Chalisa famine

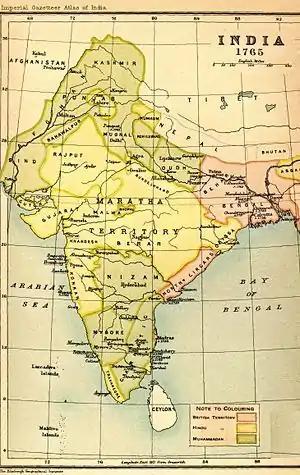
Map of India (1765) shows Oudh, the Doab (the region in present-day Uttar Pradesh between the Ganges and Jumna rivers), Rohilkhand, the Delhi territories, eastern Punjab, Rajputana and Kashmir, all affected by the "Chalisa" famine.

The Chalisa famine of 1783–1784 in the Indian subcontinent followed unusual El Niño events that began in 1780 and caused droughts throughout the region. "Chalisa" (literally, "of the fortieth" in Hindustani) refers to the Vikram Samvat calendar year 1840 (1783). The famine affected many parts of North India, especially the Delhi territories, present-day Uttar Pradesh, Eastern Punjab, Rajputana, and Kashmir, then all ruled by different Indian rulers. The "Chalisa" was preceded by a famine in the previous year, 1782–1783, in South India, including Madras City and surrounding areas (under British East India Company rule) and in the extended Kingdom of Mysore (under the rule of Haider Ali and Tipu Sultan).